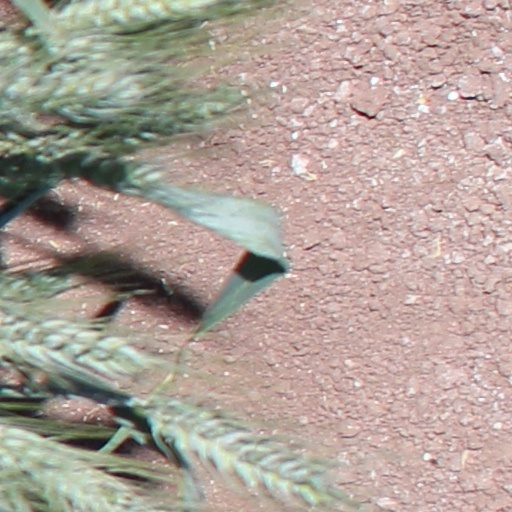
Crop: wheat